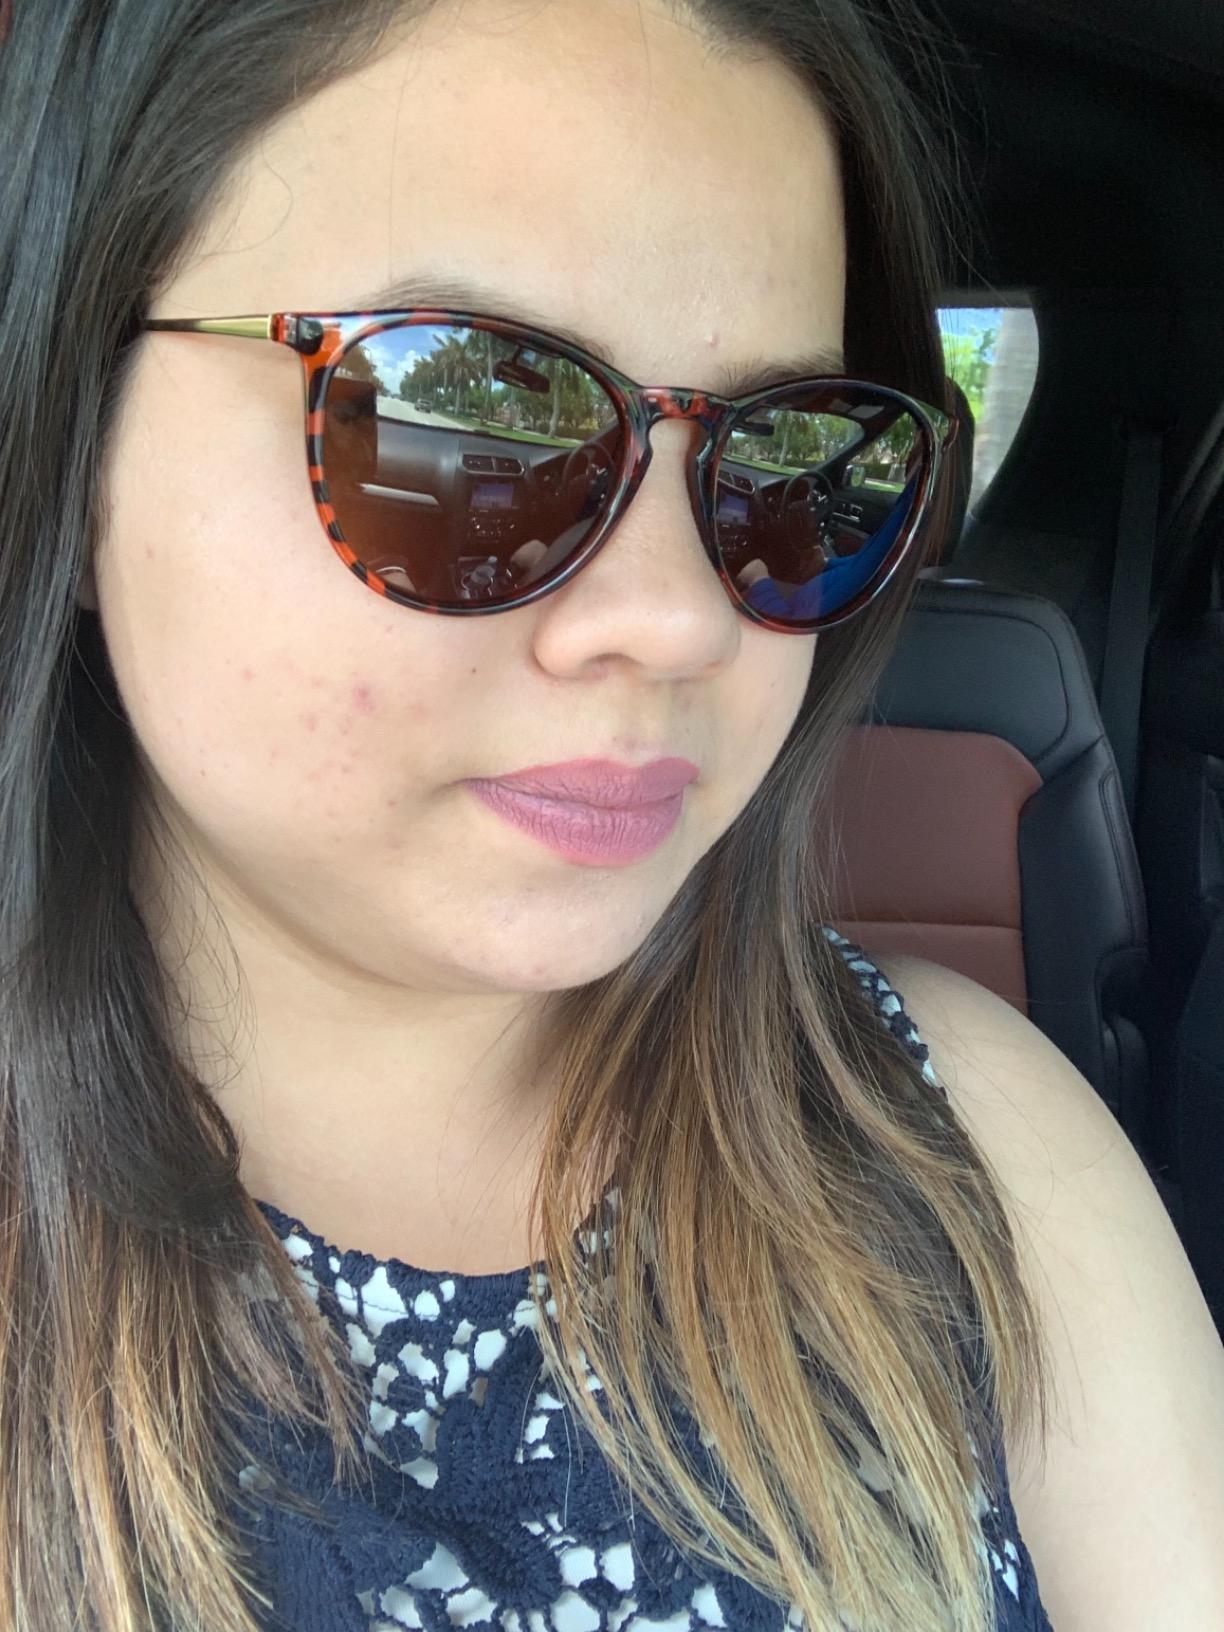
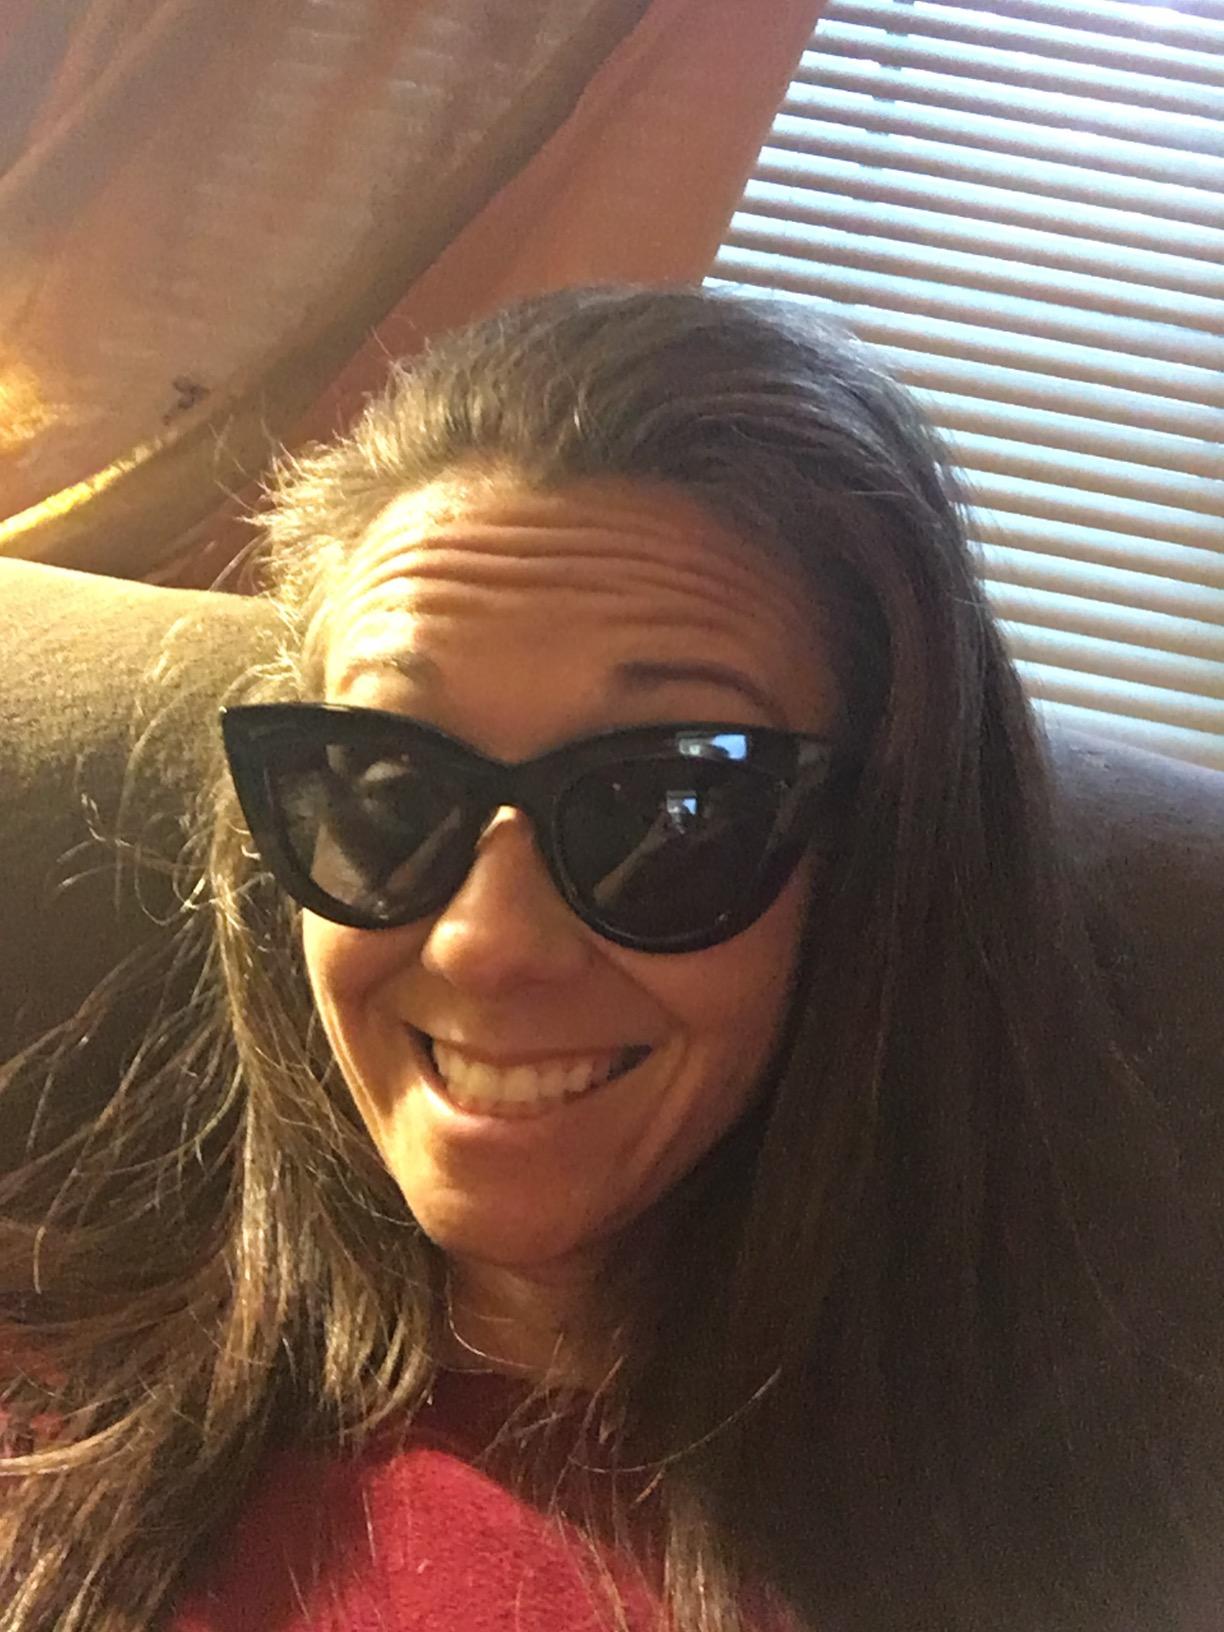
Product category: accessories_sunglasses
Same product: no